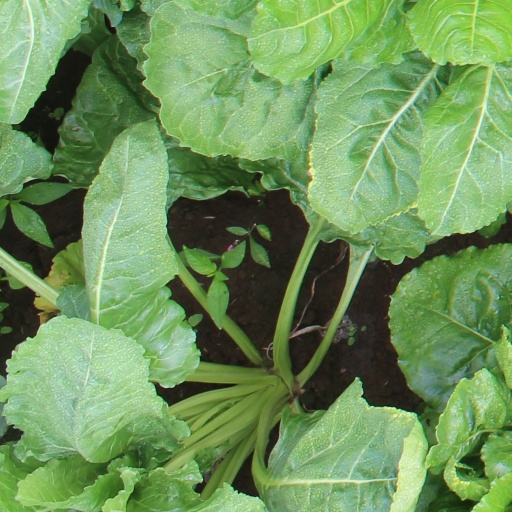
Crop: sugar beet